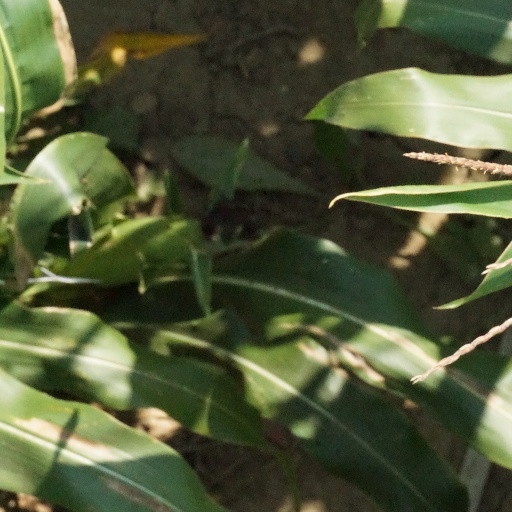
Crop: maize; corn